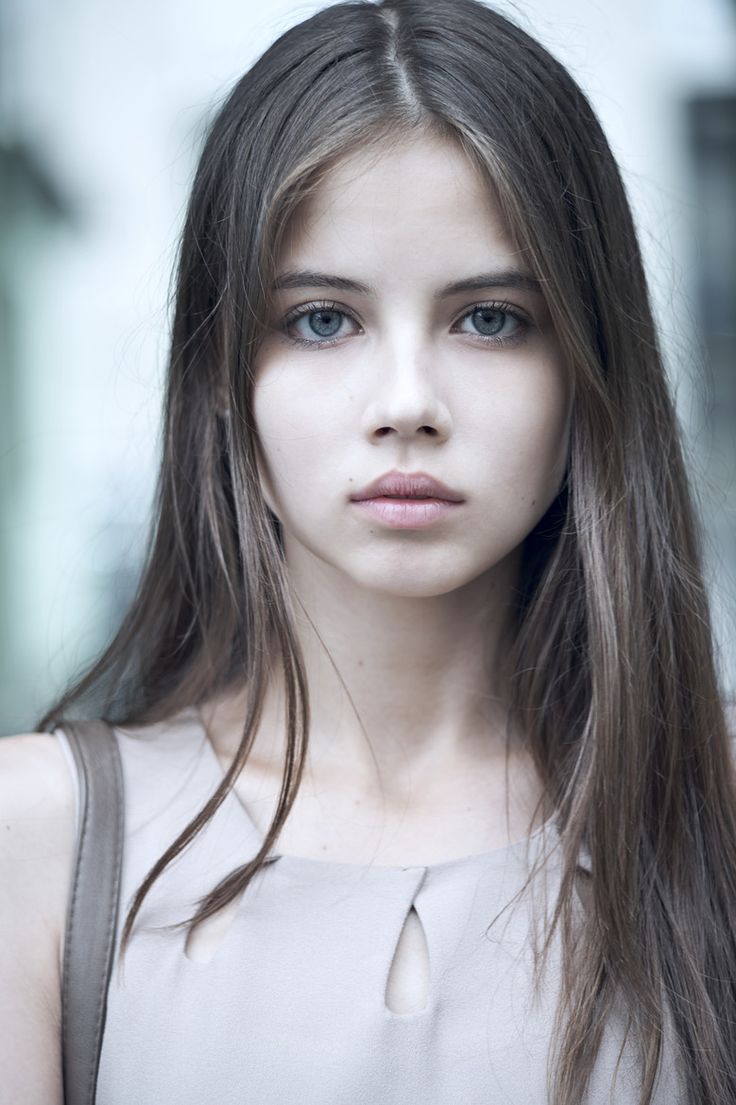
Label: Colored